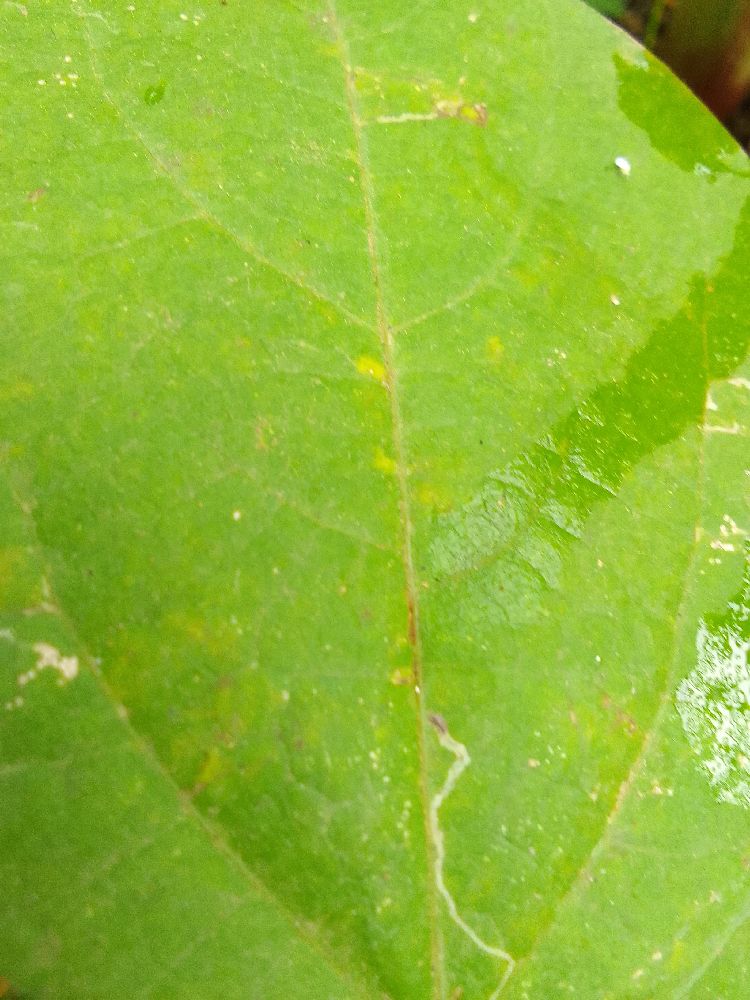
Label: healthy